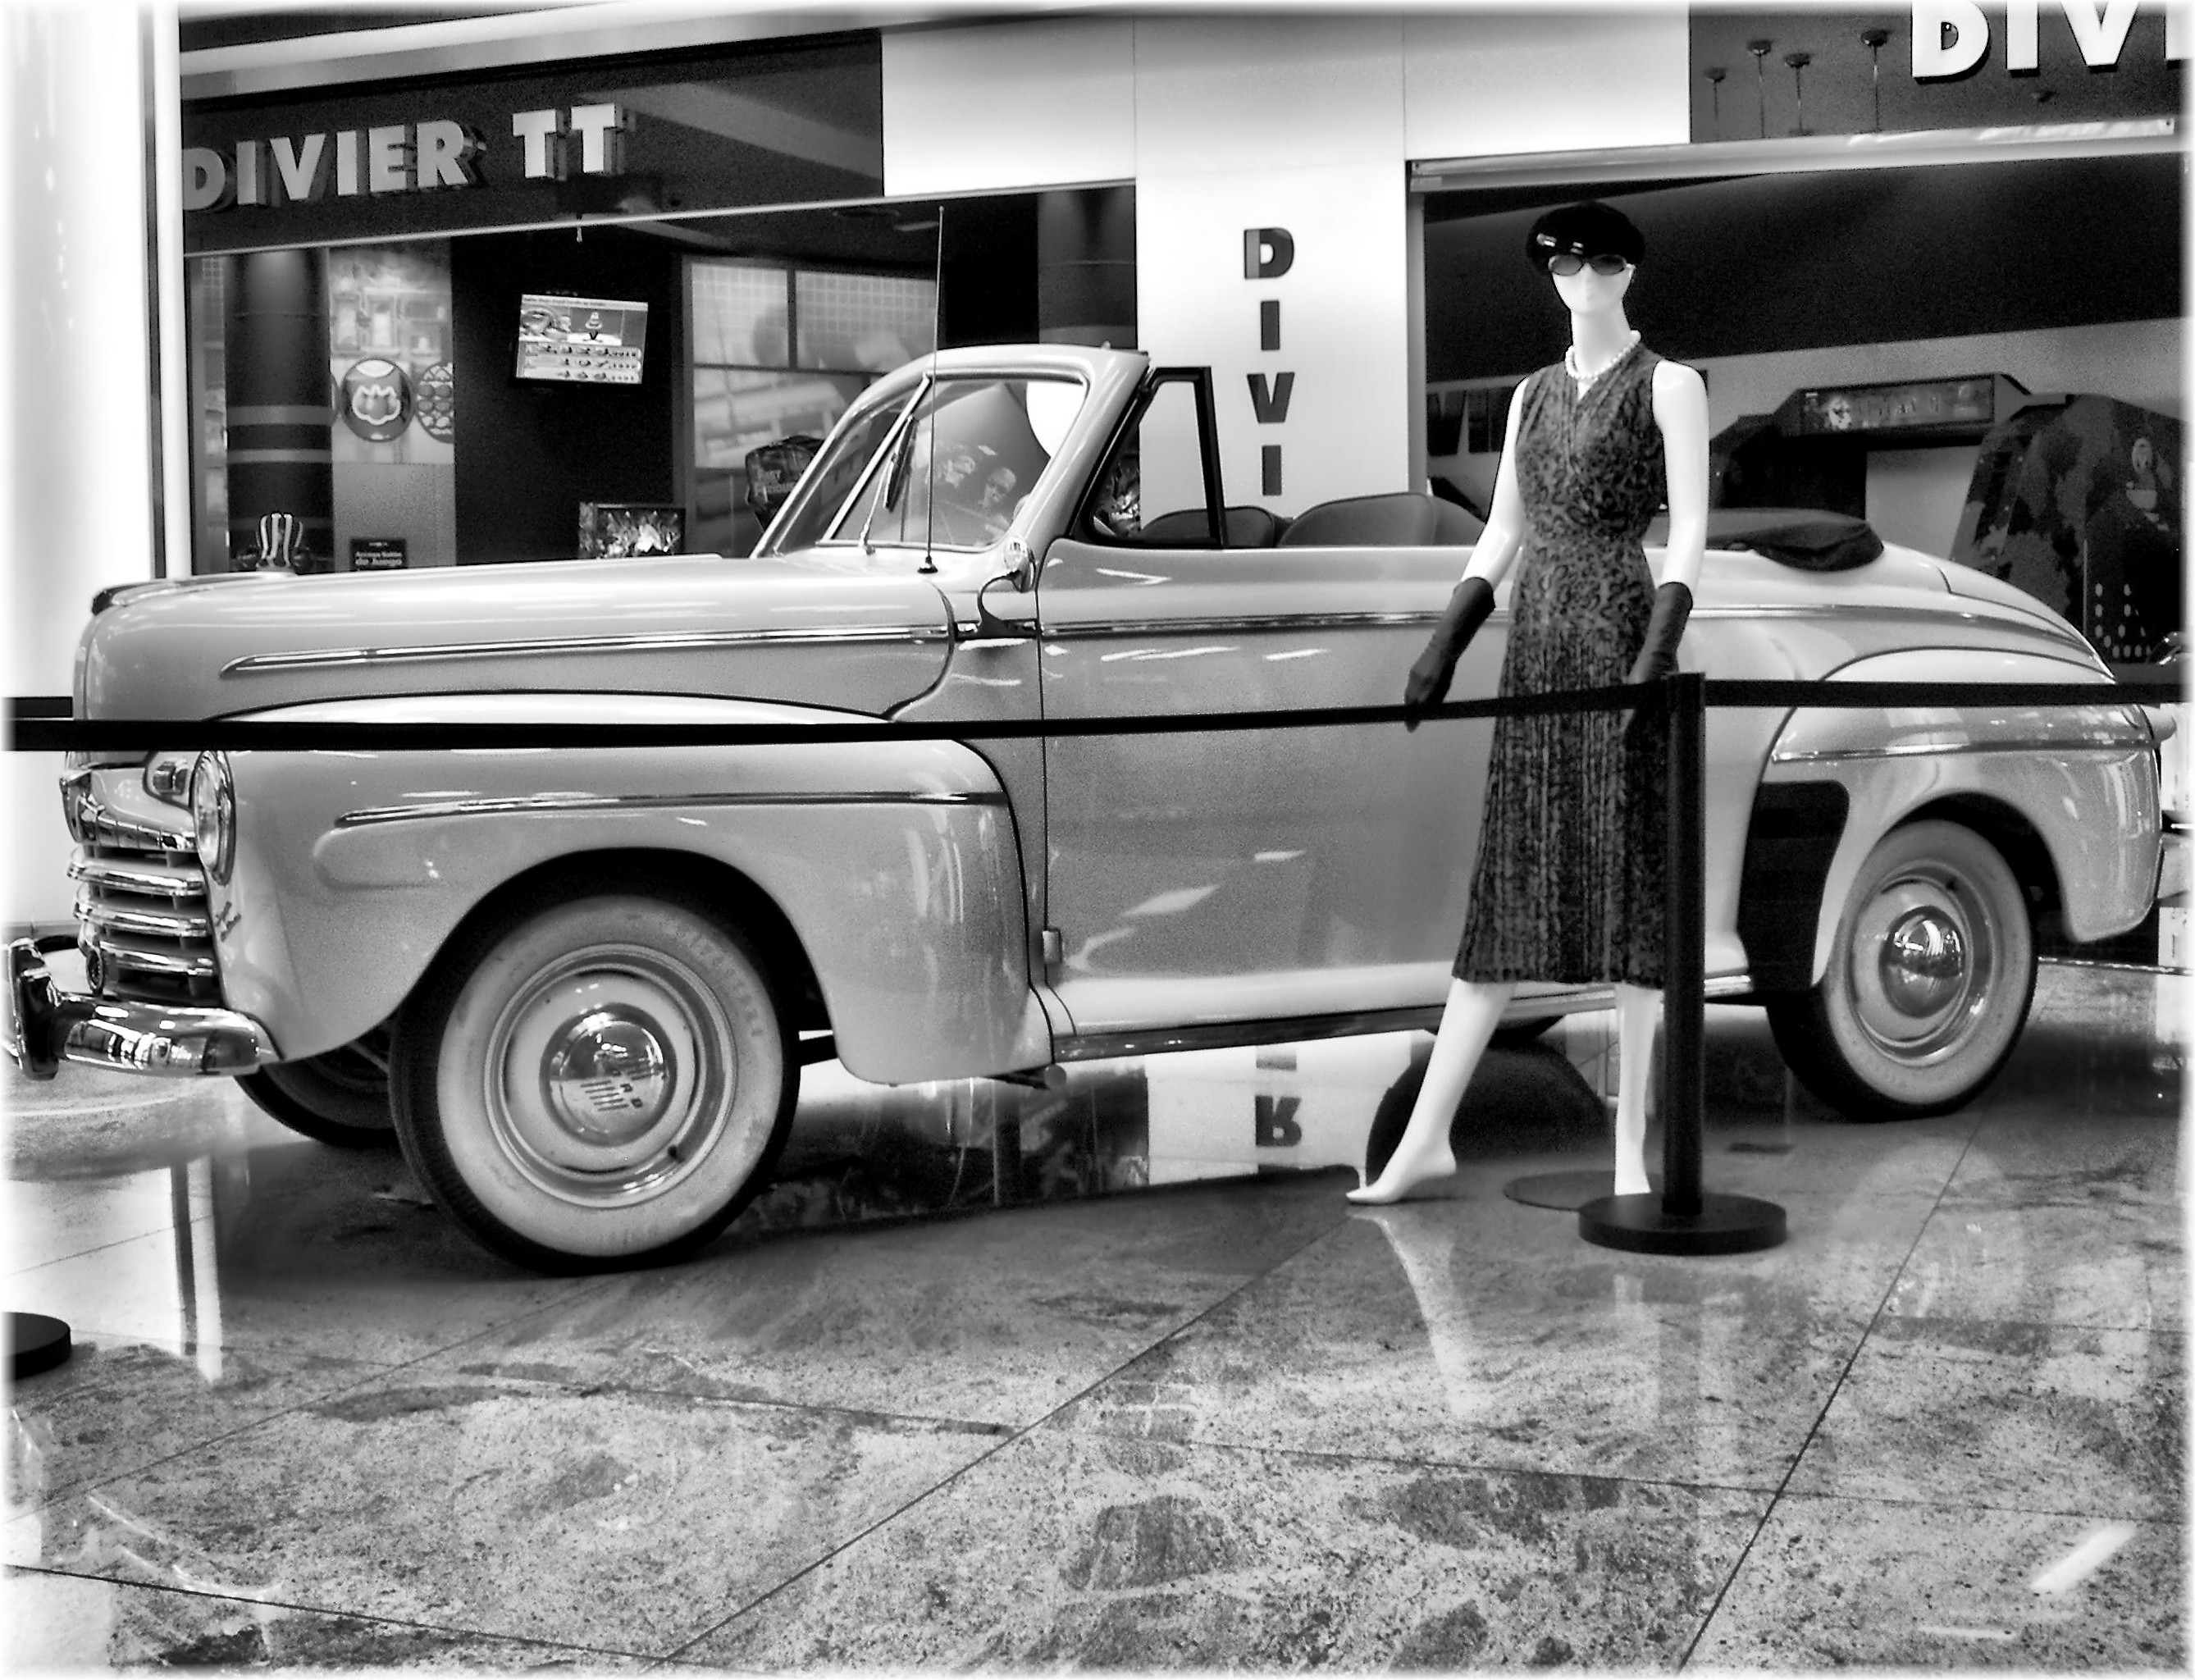
black and white, car, truck, vehicle, monochrome, motor vehicle, vintage car, cool image, classic, antique car, land vehicle, monochrome photography, automobile make, automotive exterior, compact car, automotive design, mid size car